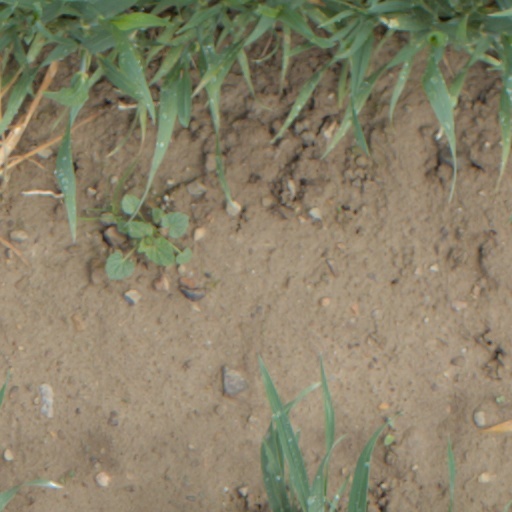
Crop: wheat